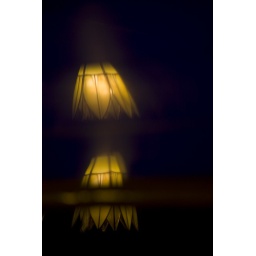
Or how a lamp can nicely reflect in a window